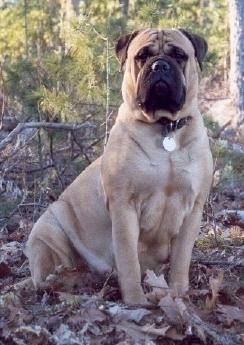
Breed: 231-n000077-bull_mastiff